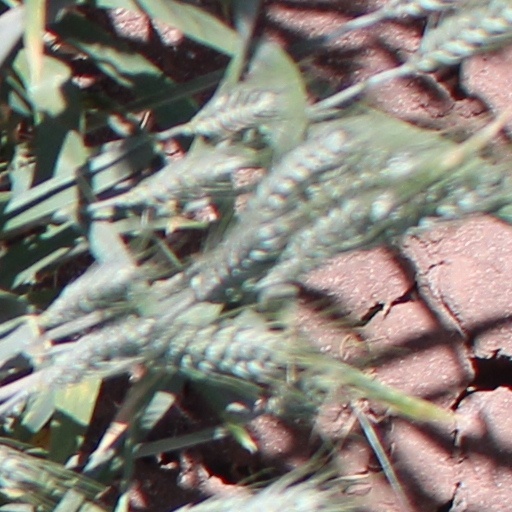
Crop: wheat